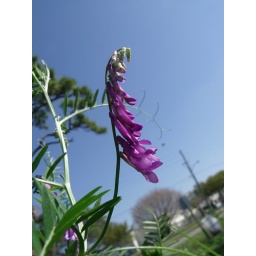
purple flowers against the glorious blue sky